UConn Huskies men's soccer

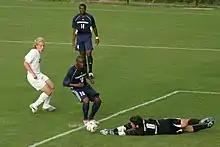
UConn (in blue) v Duke in 2006

In 1981, the Huskies won their first NCAA-sanctioned College Cup, defeating Alabama A&M 2–1 in overtime at Stanford Stadium in Stanford, California. The Huskies also won a title in 1948, although that was before the NCAA. The Huskies, under coach Ray Reid, would win their second title in 2000, beating Creighton 2–0 in Charlotte.